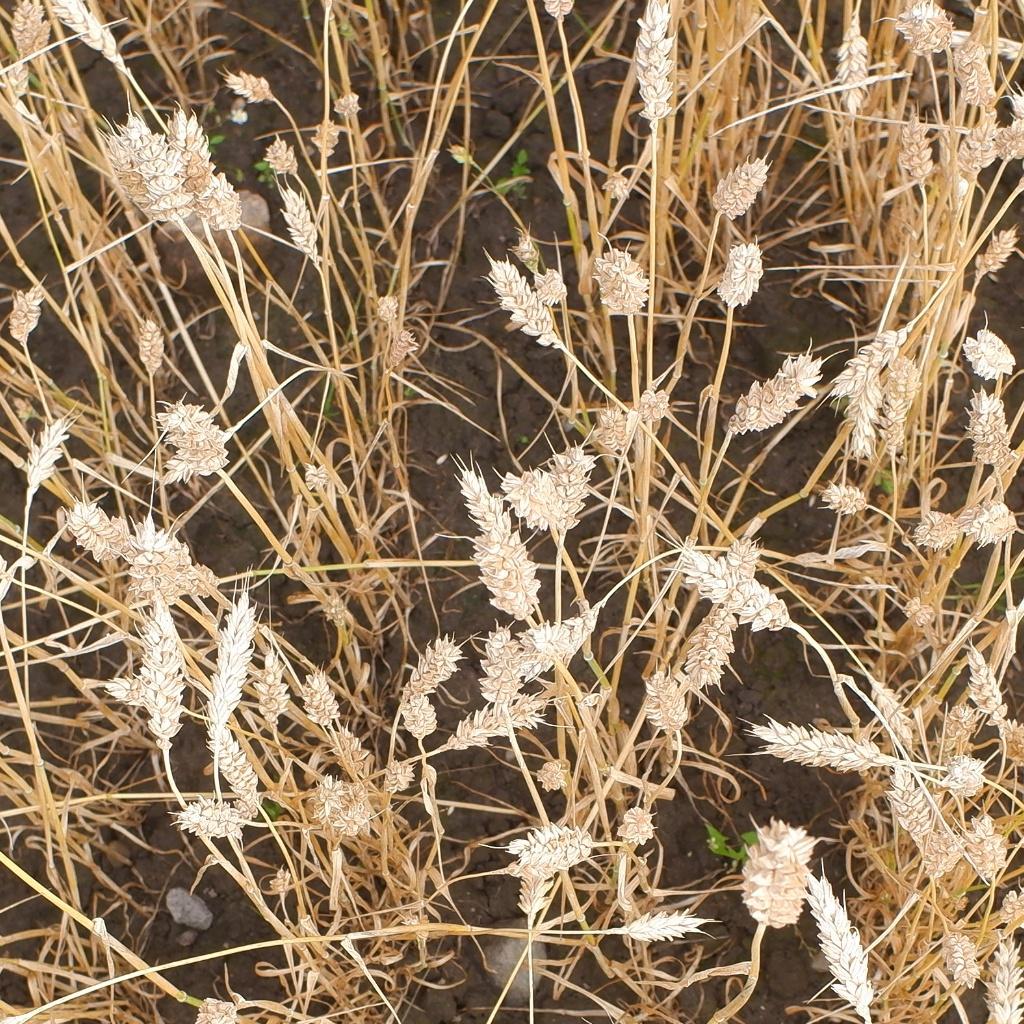
Country: Norway
Location: NMBU
Wheat development stage: Filling